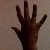
The image shows a hand gesture representing the number 5 in Indian Sign Language.